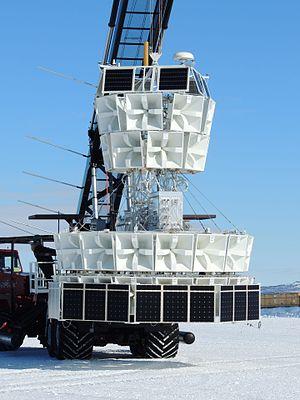
L'Antarctic Impulsive Transient Antenna est une expérience scientifique visant à étudier les neutrinos cosmiques de très hautes énergies, en particulier les impulsions radio émises par l'interaction de ces particules avec la glace de l'Antarctique. L'expérience utilise une série d'antennes radio suspendues à un ballon stratosphérique lancé à une altitude d'environ 35 000 m.